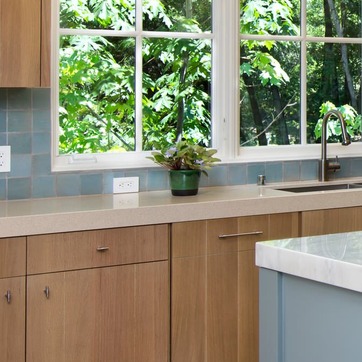
Material: ceramic